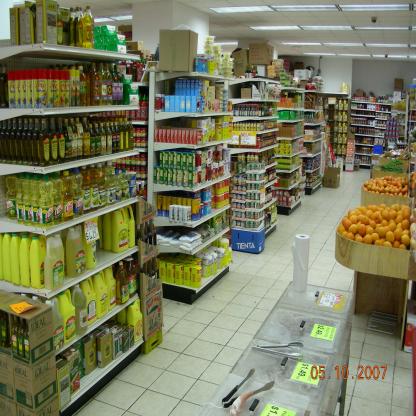
Scene: Indoor